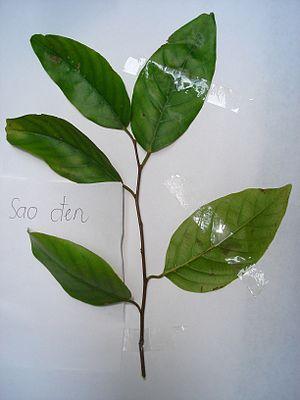
Hopea odorata est une espèce de plantes de la famille des Dipterocarpaceae.